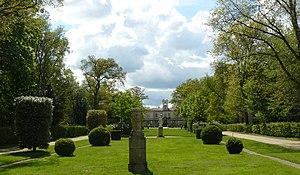
Garenne Lemot, Gétigné, France
Le domaine de la Garenne Lemot est un parc situé sur les communes de Gétigné et Clisson en Loire-Atlantique, ainsi que Cugand en Vendée. Il a été créé par le sculpteur François-Frédéric Lemot au début du XIXᵉ siècle. L'ensemble se veut un hommage aux paysages et à l'architecture de l'Italie. Le domaine se compose d'une villa néo-palladienne surplombant la vallée de la Sèvre nantaise ainsi que des bois et des jardins où sont érigées des fabriques et des statues rappelant le style Antique ainsi que les maisons du jardinier et du portier de style italianisant.
Gétigné est une commune de l'Ouest de la France, située dans le département de la Loire-Atlantique, en région Pays de la Loire. Elle faisait partie des Marches de Bretagne-Poitou, et est située dans le Vignoble nantais. Elle forme avec trois communes contiguës l'unité urbaine de Clisson.